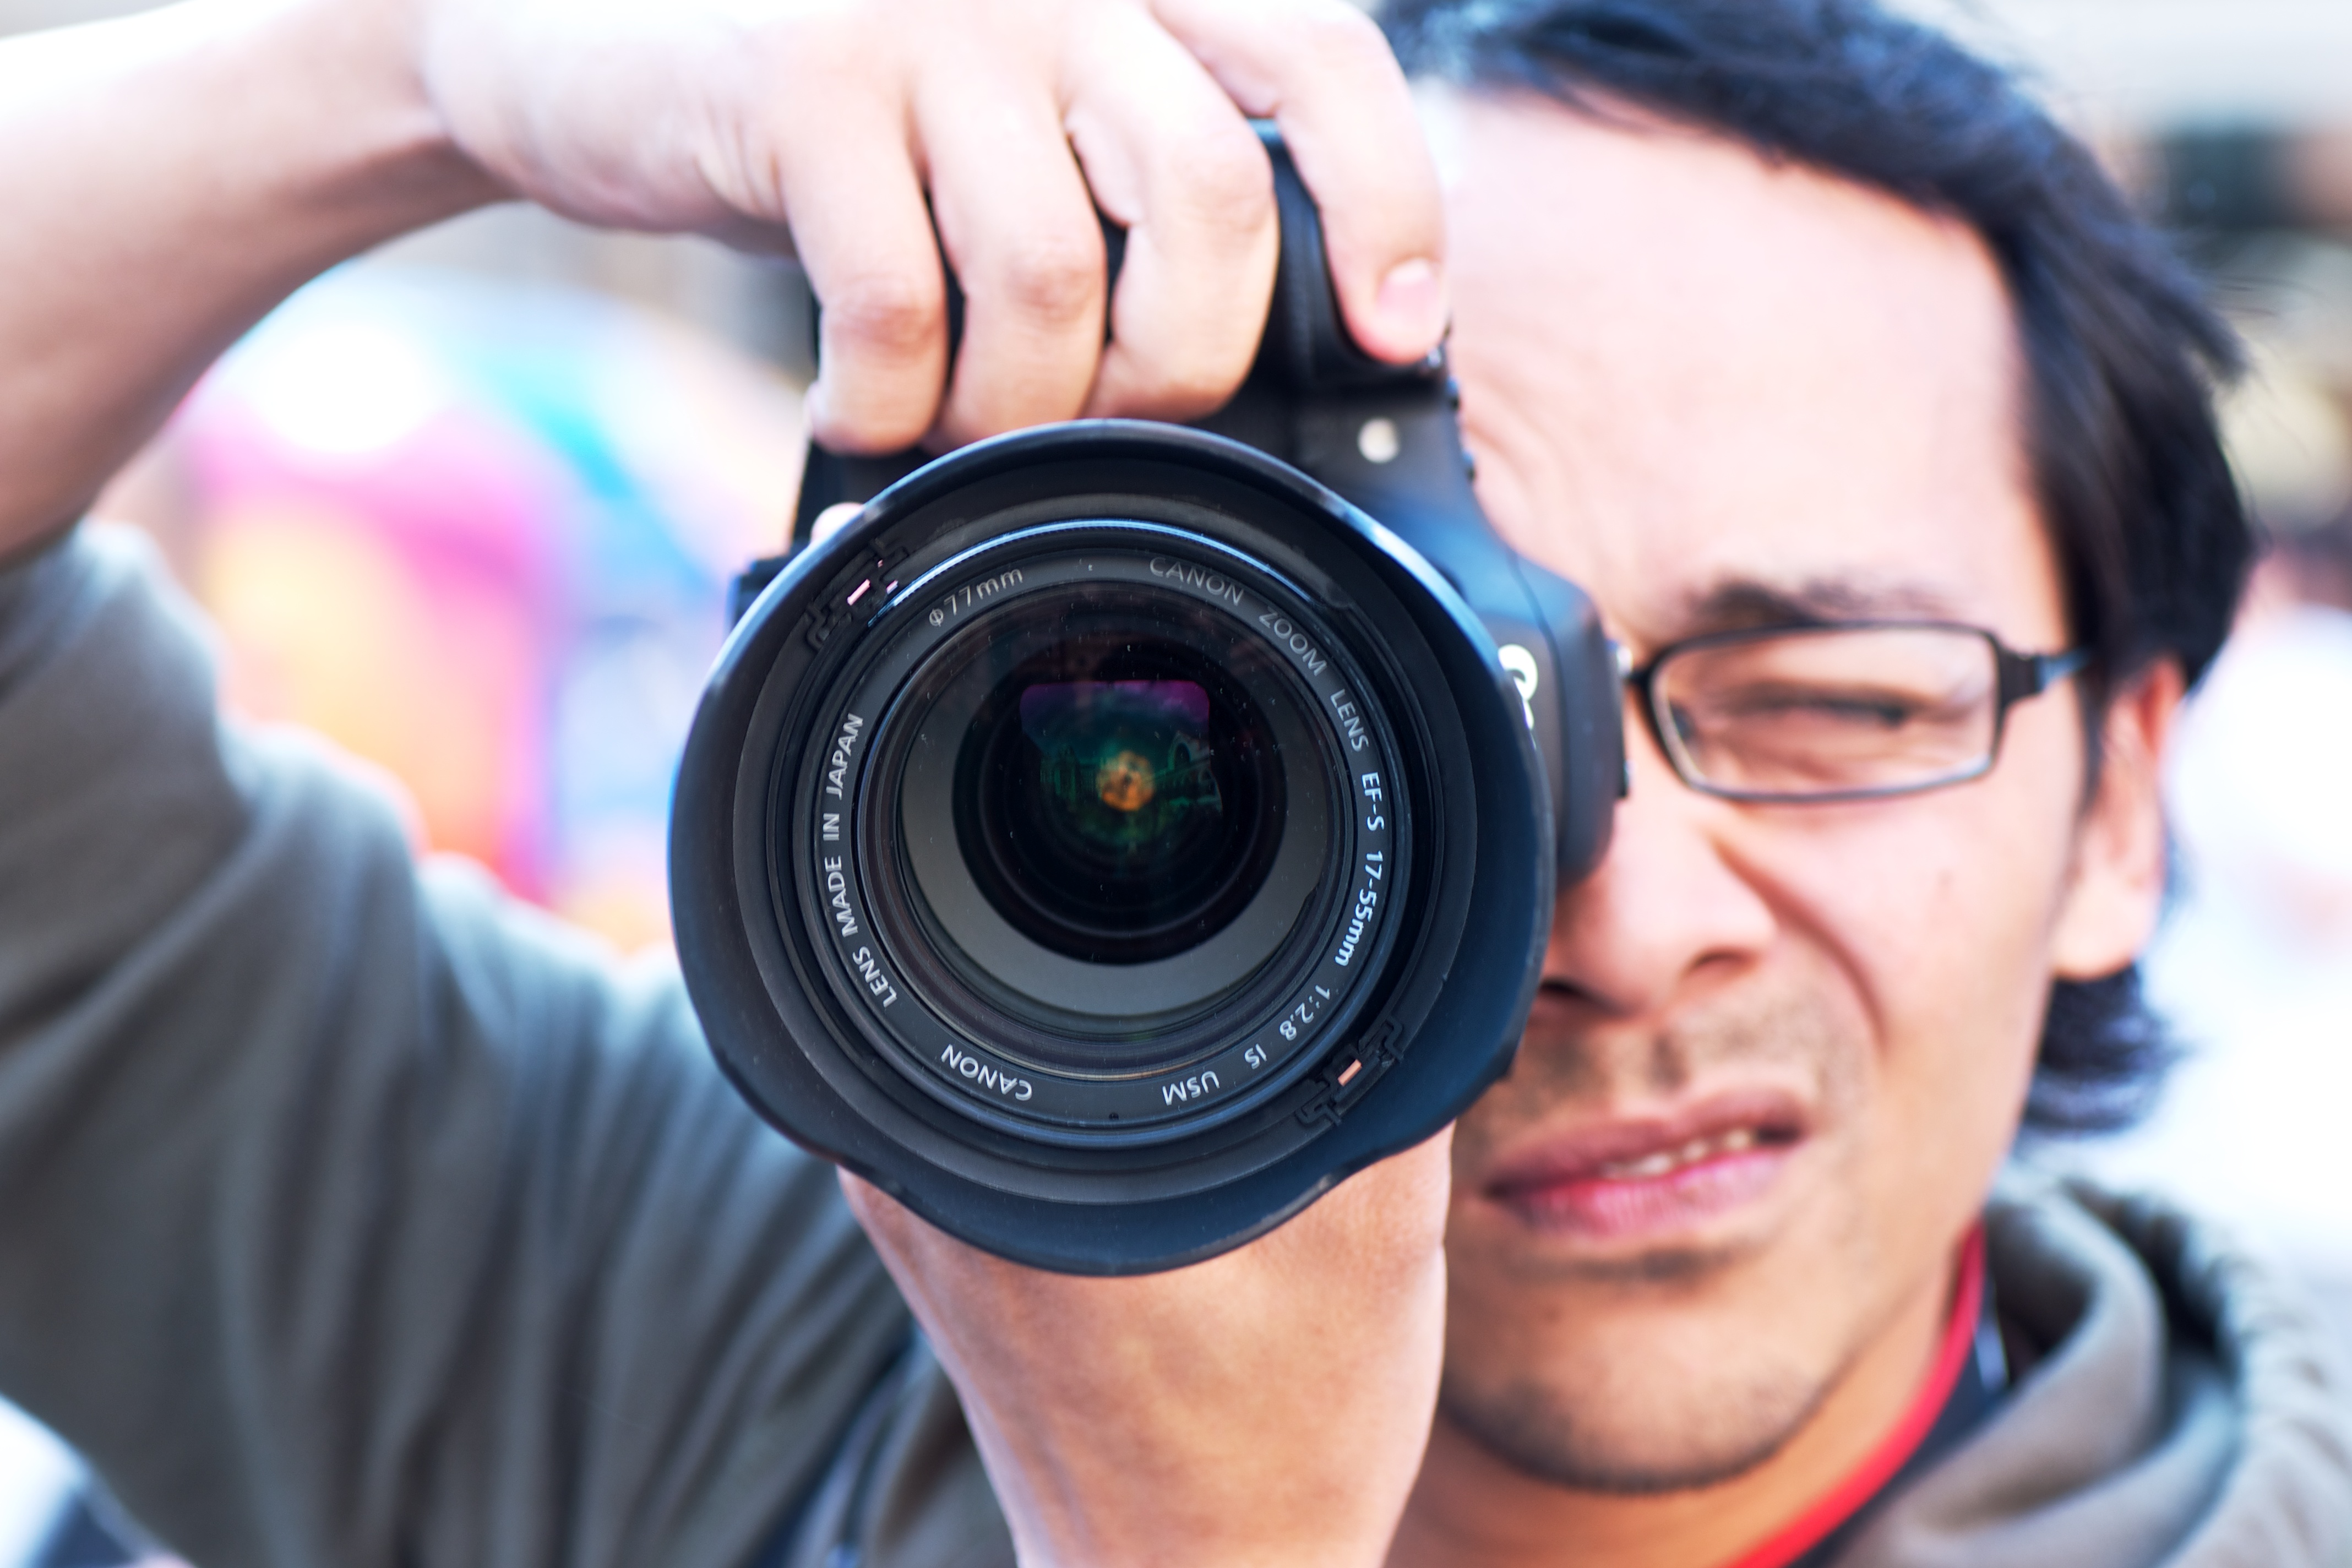
hand, camera, photography, portrait, lens, canon, reflex camera, london, candid, digital camera, glasses, head, sony, tamron, 90mm, dof, madeinjapan, a700, coventgarden, aris, 77mm, digital slr, single lens reflex camera, cameras optics, camera operator